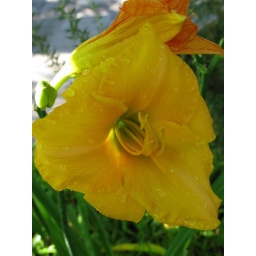
yellow flower in the morning